Planetarium

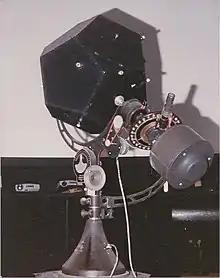
Early Spitz star projector

In 1905 Oskar von Miller (1855–1934) of the "Deutsches Museum" in Munich commissioned updated versions of a geared orrery and planetarium from M Sendtner, and later worked with Franz Meyer, chief engineer at the Carl Zeiss optical works in Jena, on the largest mechanical planetarium ever constructed, capable of displaying both heliocentric and geocentric motion. This was displayed at the Deutsches Museum in 1924, construction work having been interrupted by the war. The planets travelled along overhead rails, powered by electric motors: the orbit of Saturn was 11.25 m in diameter. 180 stars were projected onto the wall by electric bulbs.